Uriangato

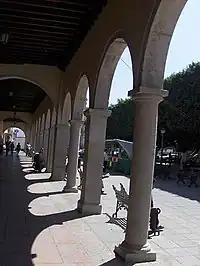
Neoclasic architecture at Uriangato's downtown

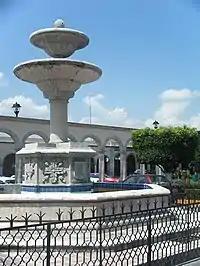
Public fountain in San Miguel Arcangel's church

Uriangato's land belonged to several native groups of Tarascos since the end of the 14th century. In 1597 Juan Ignacio Córcoles began to administer the Royal Certificate. Uriangato became part of Spain on February 20, 1604, by mandate of King Felipe III, who bestowed on it the official name of San Miguel de Uriangato. On November 19, 1845, the state congress of Guanajuato designated it as a Town, and in 1951 the local Congress granted it the title "City of Uriangato".